Education in Germany

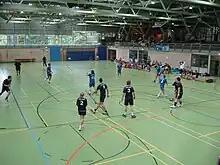
Handball-Mixed-Tournament at the 4th Eurokonstantia, the international sports tournament at the university sports centre in Konstanz in 2009

Germany's universities are recognised internationally; in the Academic Ranking of World Universities (ARWU) for 2008, six of the top 100 universities in the world are in Germany, and 18 of the top 200. Germany ranks third in the QS World University Rankings 2011.